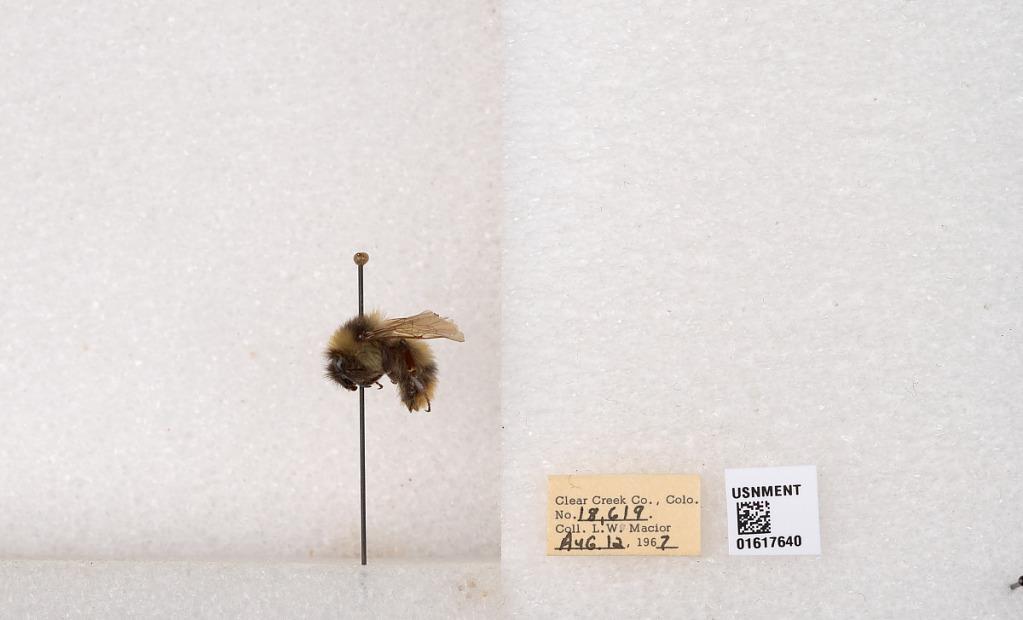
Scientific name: Bombus kirbyellus
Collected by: L. Macior
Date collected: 1967-8-12
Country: United States
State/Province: Colorado
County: Clear Creek
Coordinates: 39.6891, -105.644